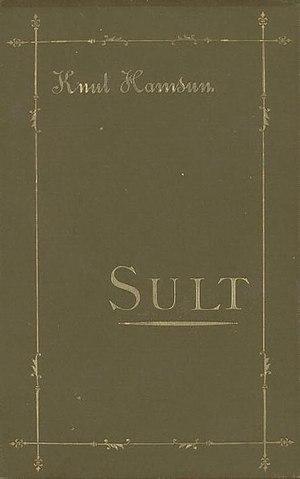
Faim est un roman de l'écrivain norvégien Knut Hamsun, publié dans sa version définitive en 1890, après une parution partielle dans le magazine danois Ny Jord en 1888. Ce roman de la solitude, inspiré de l'expérience de l'auteur avant qu'il ne rencontre le succès, relate à la première personne la vie d'un écrivain qui erre dans les rues de Christiania, tenaillé par la faim qu'il recherche autant qu'il la fuit, et de la déchéance physique et mentale qu'il subit en conséquence.